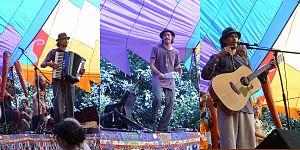
Jason Webley est un musicien américain né le 1ᵉʳ juin 1974 qui a débuté comme artiste de rue muni de son accordéon à Seattle. Bien qu'il se produit depuis beaucoup plus en intérieur, sur scène dans des salles de concert internationalement.